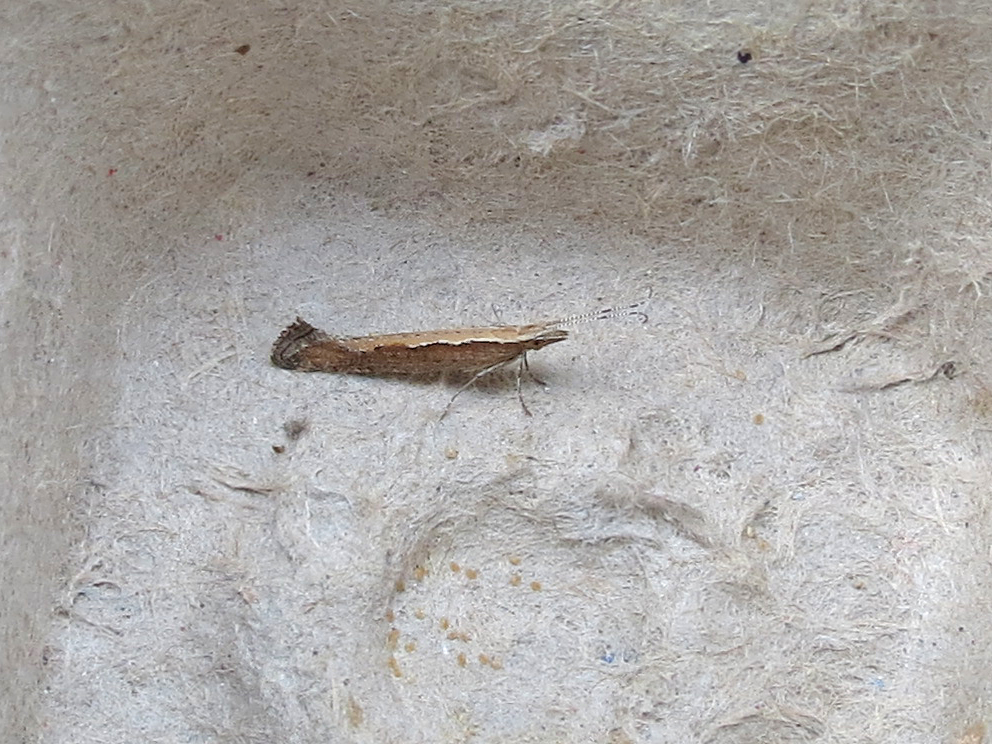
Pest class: diamondback_moth